Shane O'Neill (soccer)

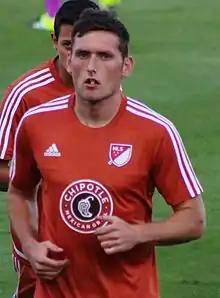
O'Neill in 2015

Shane Edward O'Neill (born September 2, 1993) is a professional soccer player who plays as a center-back for Serbian SuperLiga club Radnički 1923. Born in Ireland, he represented the United States at international level.